Eagle Diamond

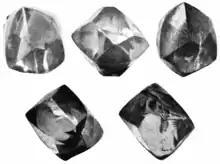
Five views of the Eagle Diamond

The Eagle Diamond is a gemstone discovered in Eagle, Wisconsin in 1876 that was about 16 carats. It was found on a hillside about 30 feet below the surface in glacial till while digging a well. It was one of more than a dozen rare gems stolen in a heist from the American Museum of Natural History in 1964 and remains missing to this day.